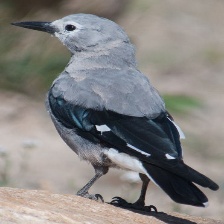
Species: CLARKS NUTCRACKER
Scientific name: NUCIFRAGA COLUMBIANA
ImageNet parent category: jay